Psych season 1

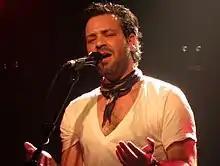
A man in a white shirt singing into a microphone

The show's theme song, which functions as the main title music, was composed by the group The Friendly Indians. The song, titled "I Know, You Know" was written and performed by the band, which both Steve Franks and writer Tim Meltreger are members of, as the lead guitarist and vocalist, respectively. The group formed in 1991, and the song was their first original performance. The group went on hiatus due to the series, not performing from 2006 until 2010. A shortened portion of the song is actually used for the show. Other music for the show was composed by a team of musicians Adam Cohen, John Wood, and Brandon Christie. Music was generally used on the show sparingly, usually as a background during a scene. One of the few important instances of music was the short performance of a song called "Dazzle and Stretch". The song was an improvisation by Roday, which the crew loved. Just before the episode was given to the network, the music team composed and added an original piece to the scene. Most other instances of music were the playing of a radio, which was most apparent in "9 Lives".